ATR-X syndrome

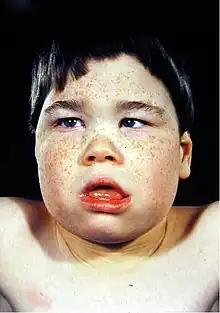
Child of 8 yrs with the characteristic facial features of ATR-X syndrome. Note the upswept frontal hair line, hypertelorism, epicanthic folds, flat nasal bridge, small triangular upturned nose, tented upper lip, everted lower lip and hypotonic facies.

Alpha-thalassemia mental retardation syndrome (ATRX), also called alpha-thalassemia X-linked intellectual disability syndrome, nondeletion type or ATR-X syndrome, is an X-linked recessive condition associated with a mutation in the "ATRX" gene. Males with this condition tend to be moderately intellectually disabled and have physical characteristics including coarse facial features, microcephaly (small head size), hypertelorism (widely spaced eyes), a depressed nasal bridge, a tented upper lip and an everted lower lip. Mild or moderate anemia, associated with alpha-thalassemia, is part of the condition. Females with this mutated gene have no specific signs or features, but if they do, they may demonstrate skewed X chromosome inactivation.